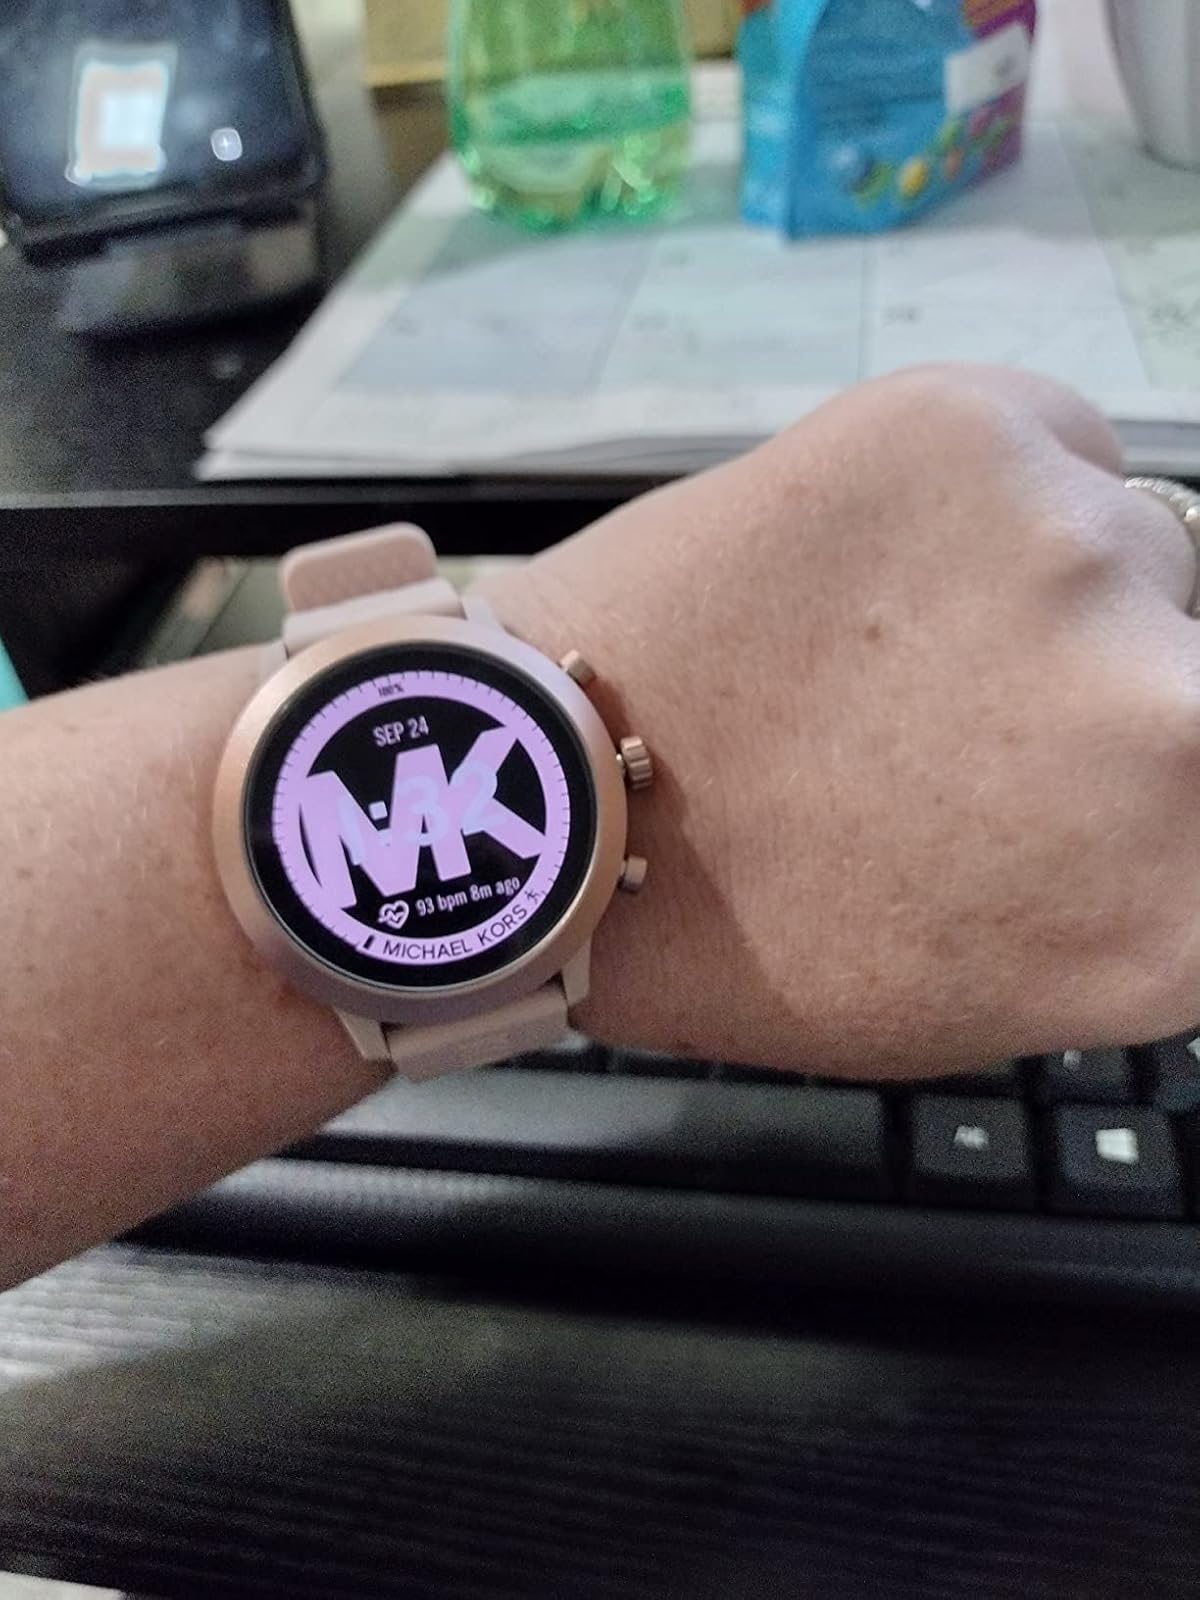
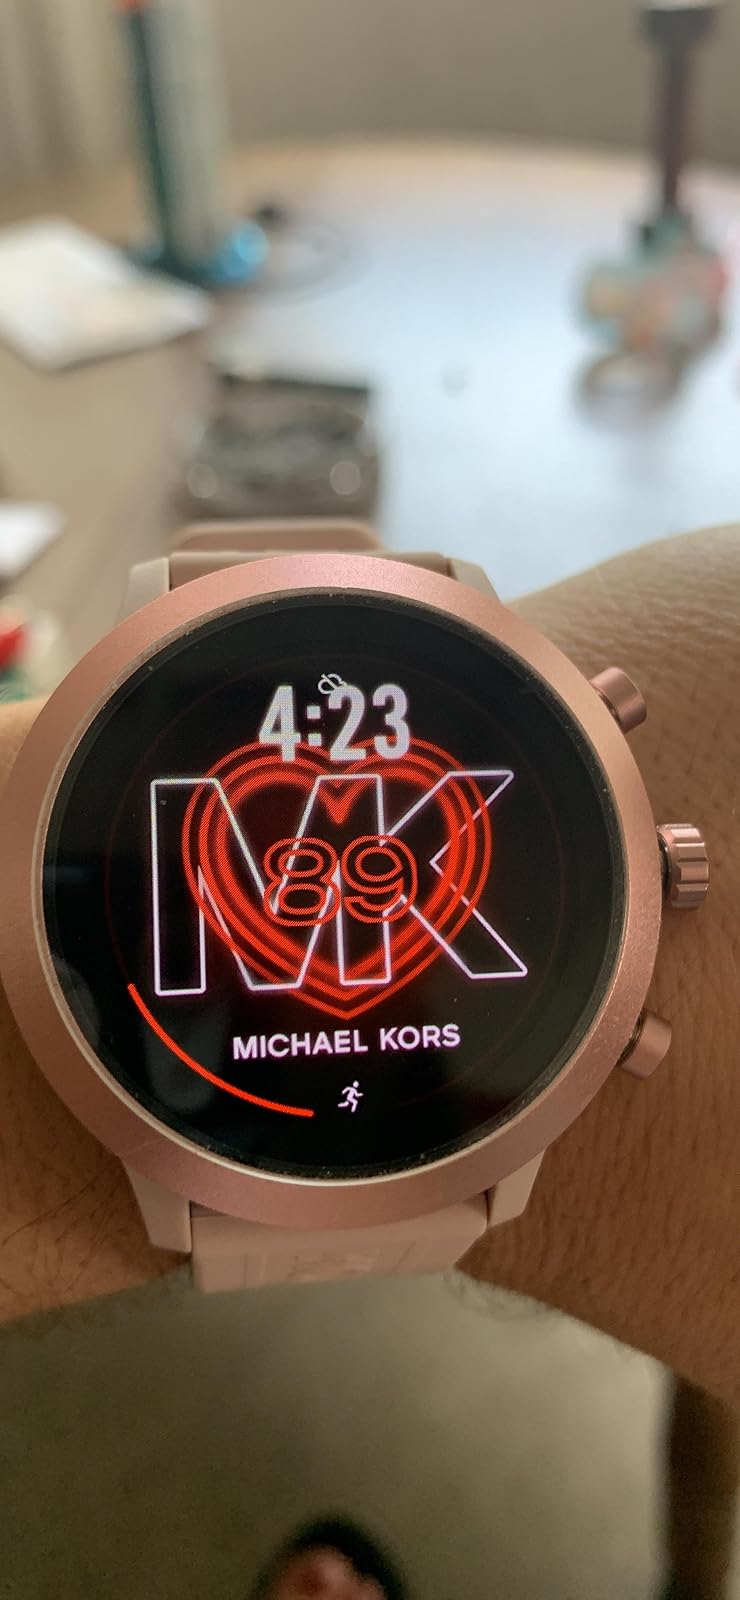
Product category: smartwatch
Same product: yes